Eugen Schiffer

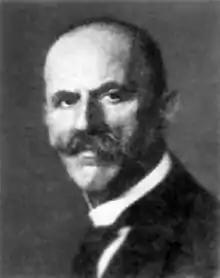

Eugen Schiffer (14 February 1860 – 5 September 1954) was a German lawyer and liberal politician. He served as Minister of Finance and deputy head of government in the Weimar Republic from February to April 1919. From October 1919 to March 1920, he was again deputy head of government and Minister of Justice. In 1921, he once more became Minister of Justice. Schiffer was a founder-member of the liberal German Democratic Party (DDP) in 1918 and 1919 and co-founder in 1946 of its East German successor party, the Liberal Democratic Party of Germany (LDPD).